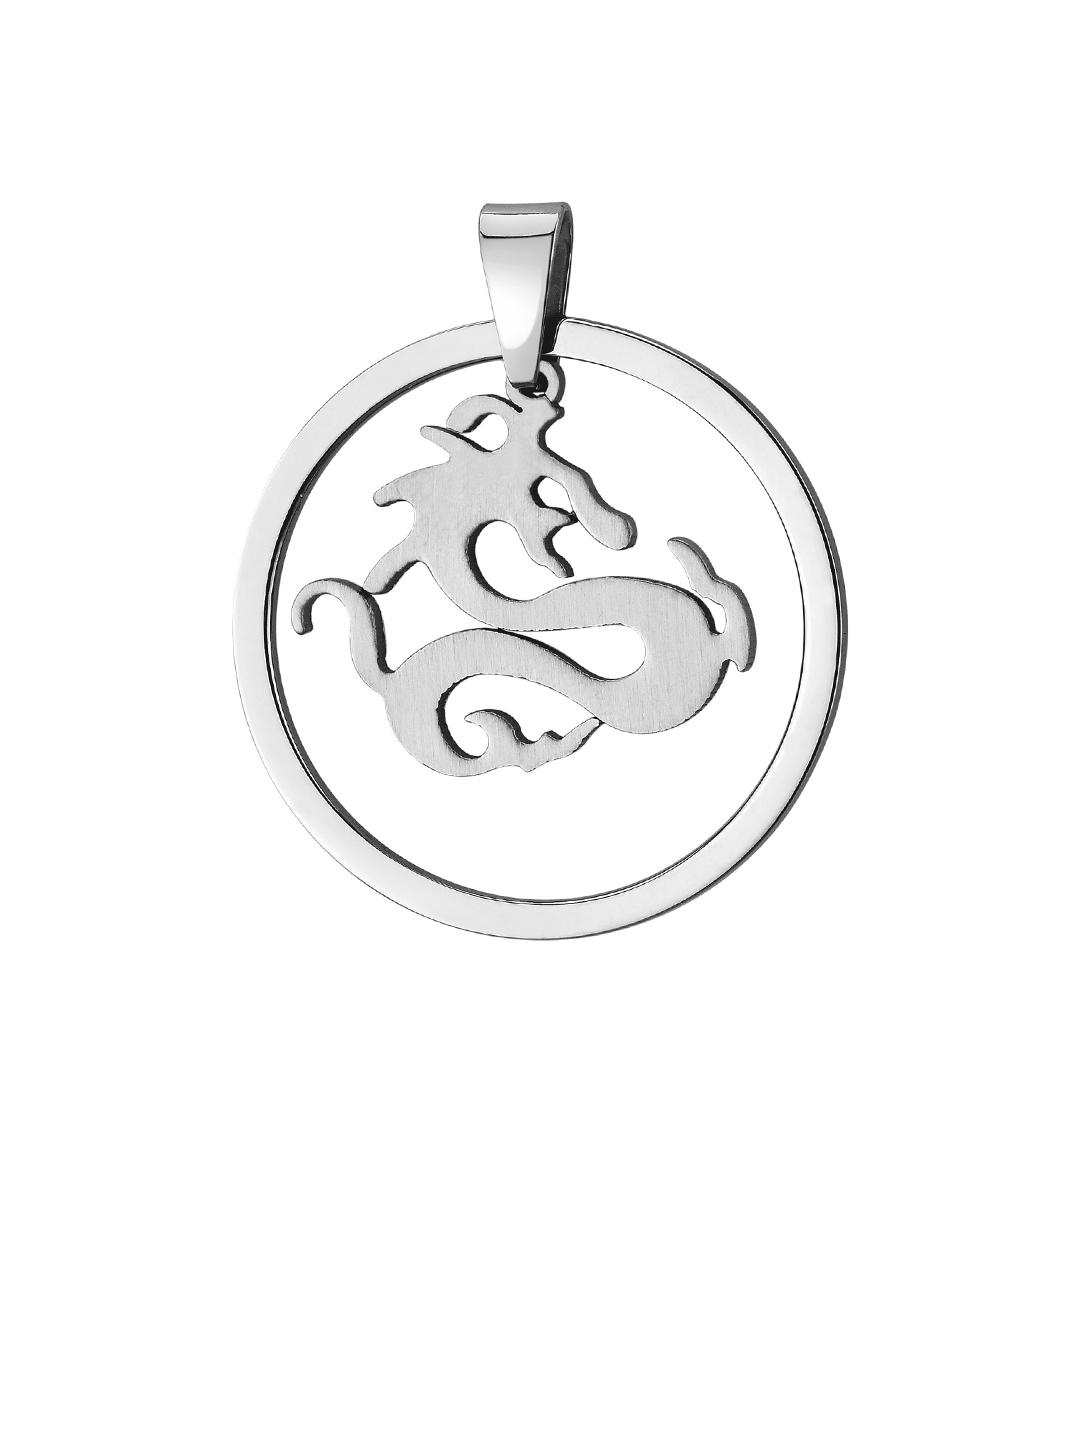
Revv Men Steel Pendant
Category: Accessories / Jewellery / Pendant
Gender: Men
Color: Steel
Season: Summer 2012
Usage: Casual